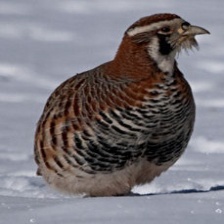
Species: SNOW PARTRIDGE
Scientific name: LERWA LERWA
ImageNet parent category: partridge